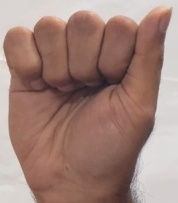
ASL sign: A